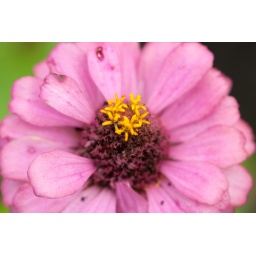
yellow flowers in a pink flower